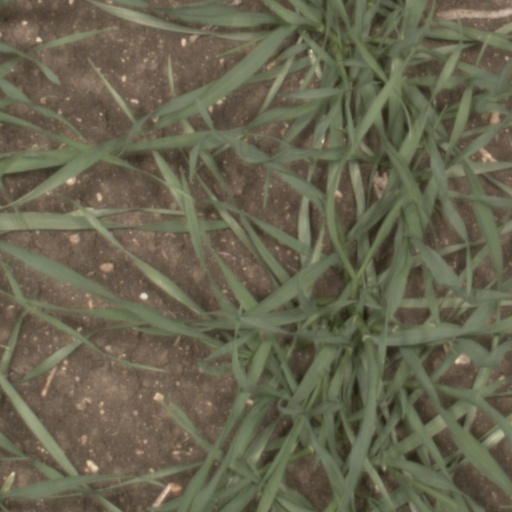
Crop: wheat